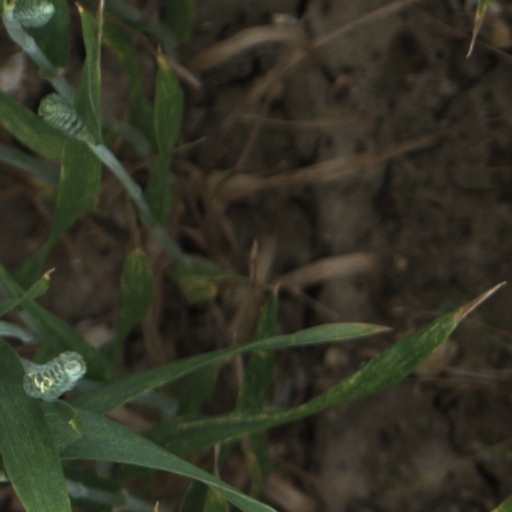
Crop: wheat